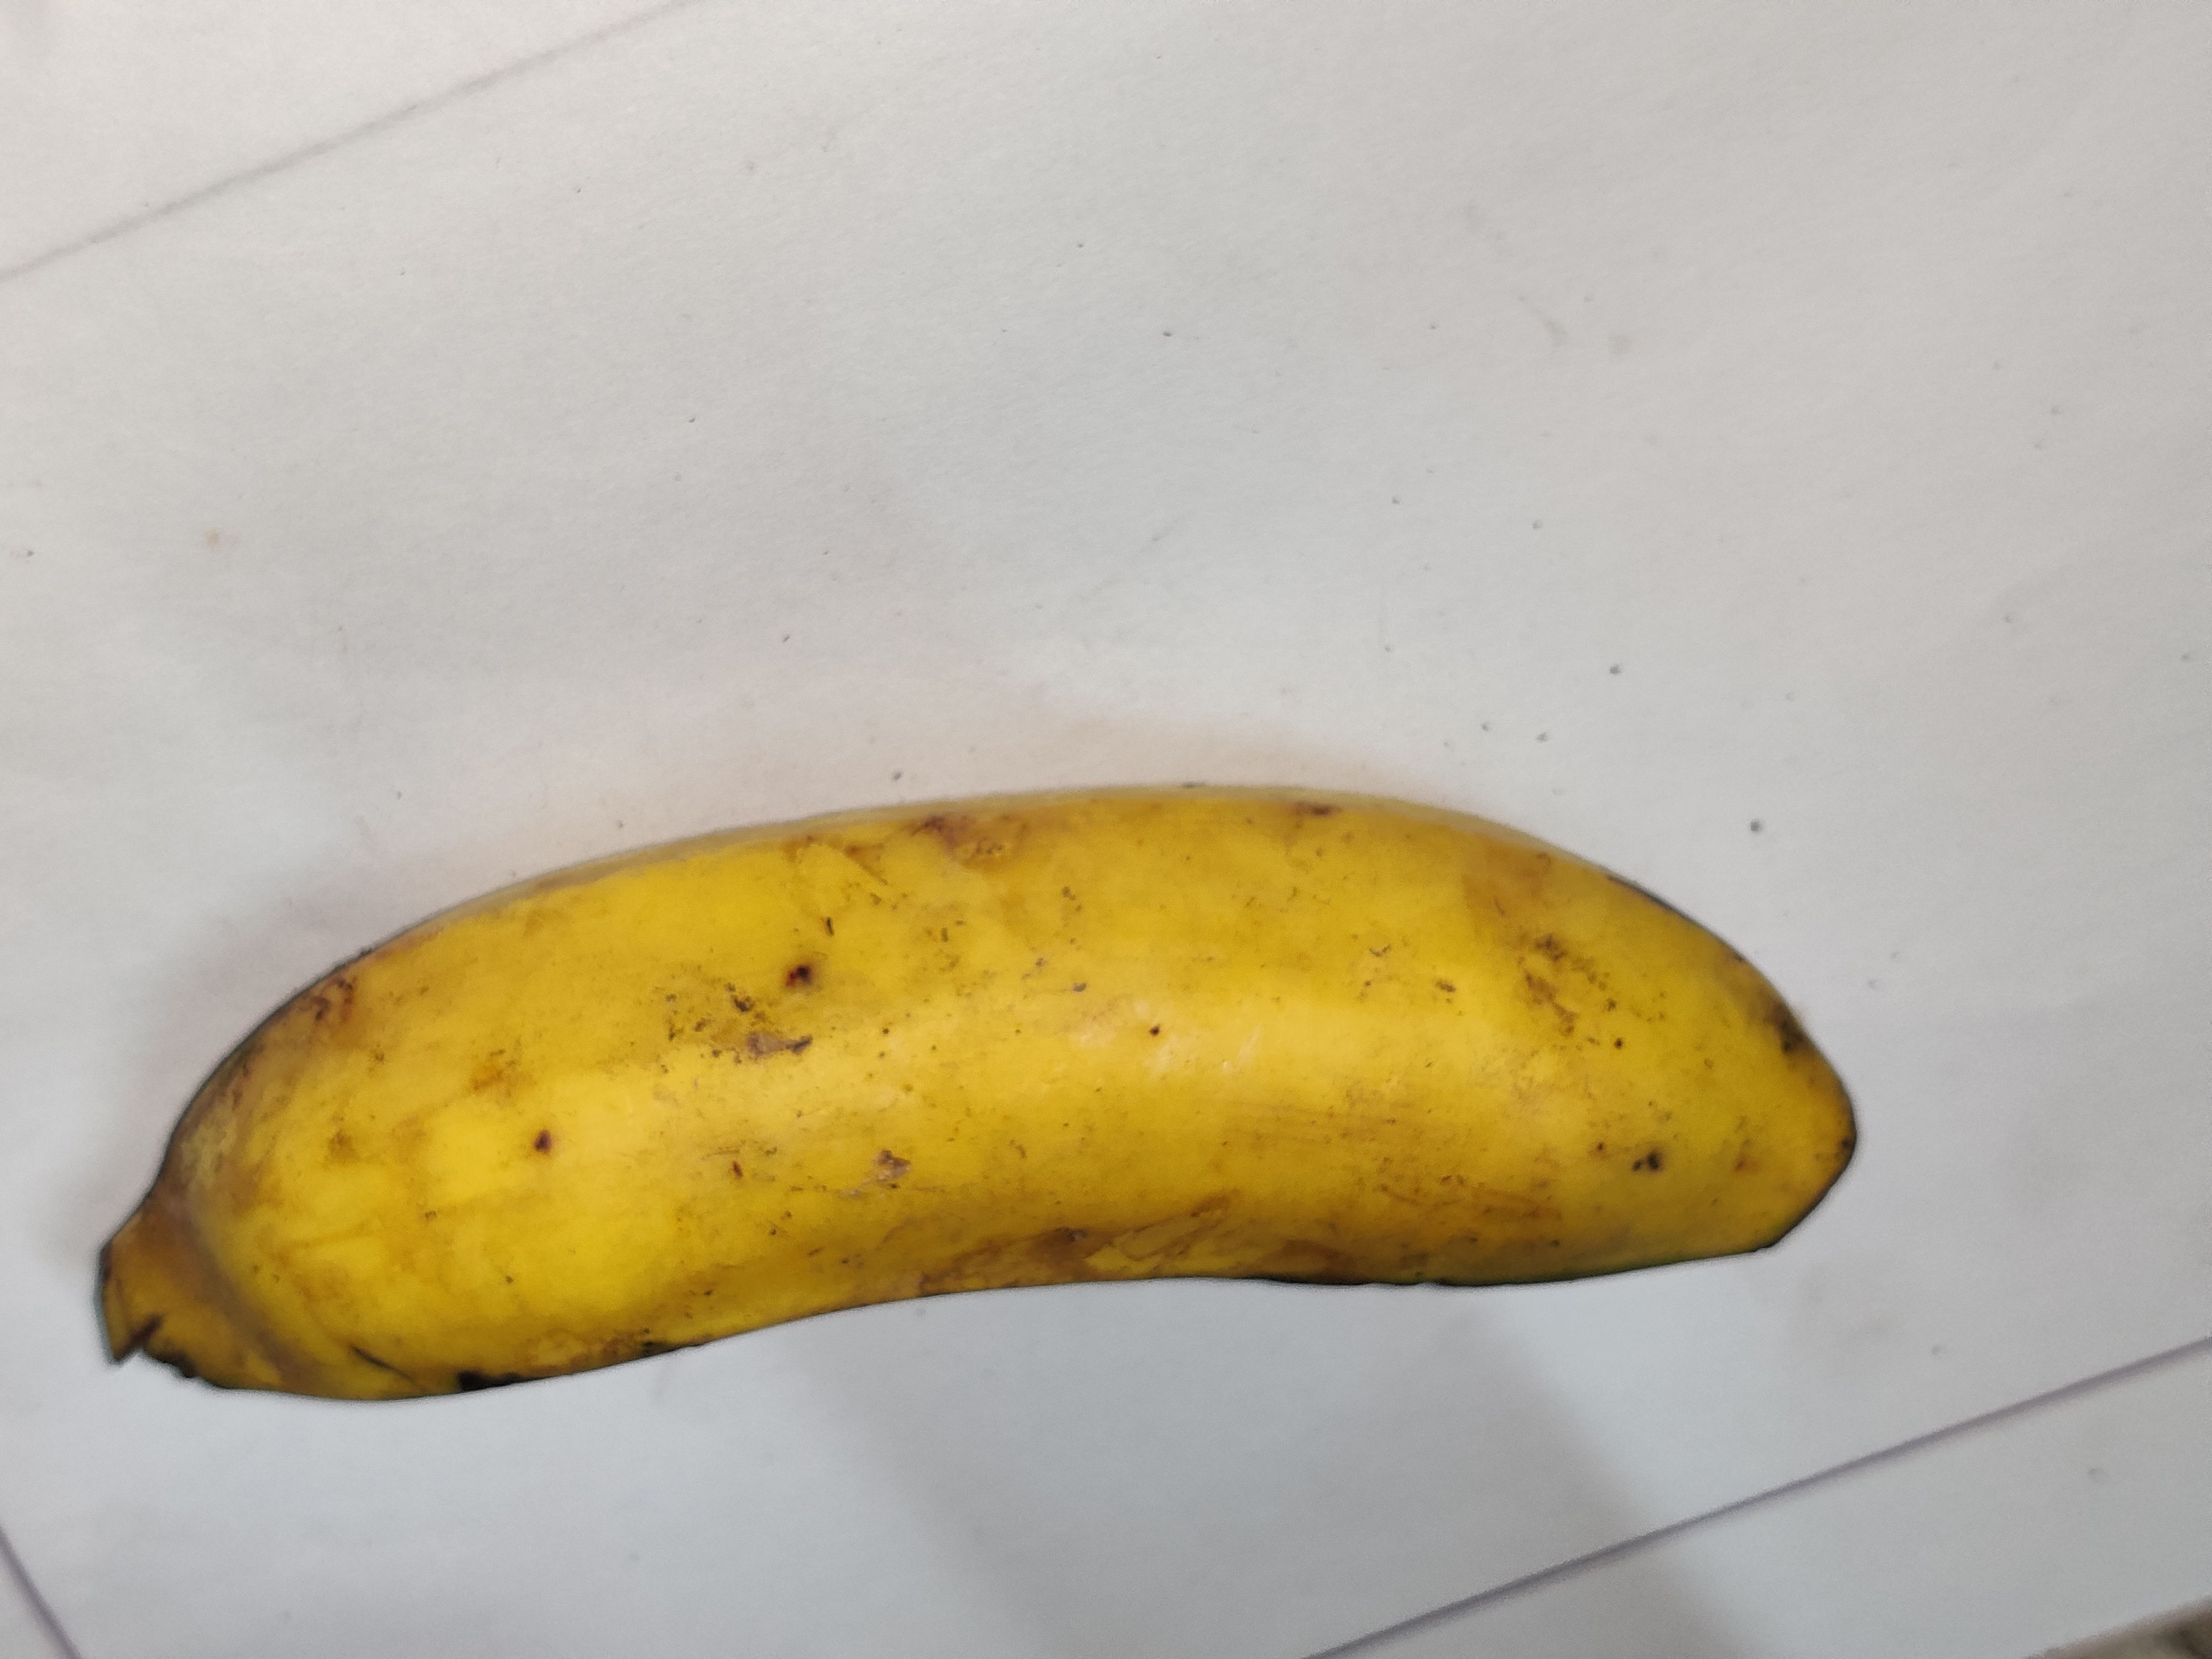
Fruit: banana
Grade: 1st-grade